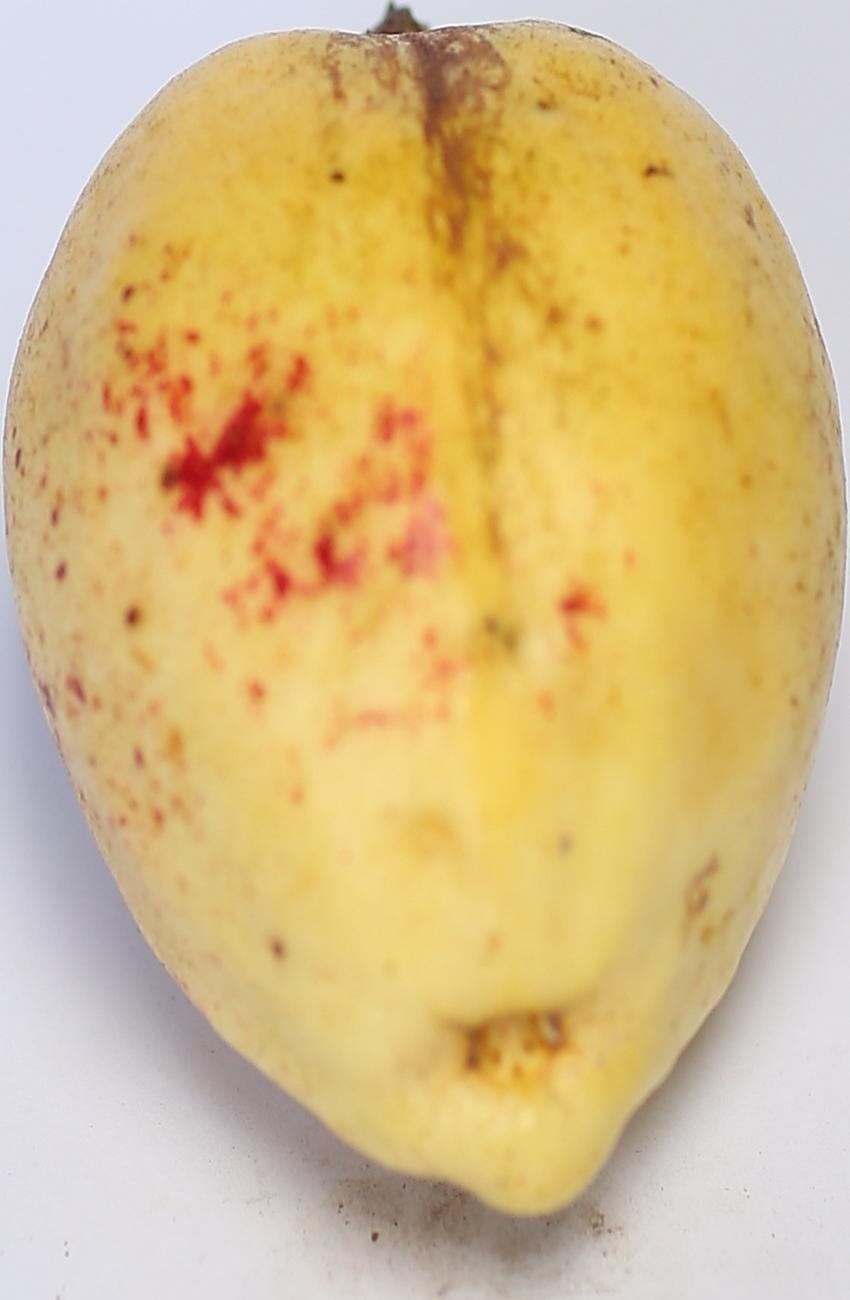
Maturity: ripe
Variety: thadhrami